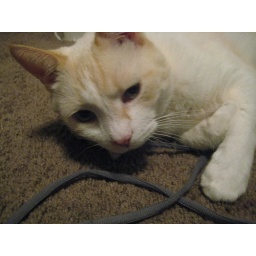
Later, Phoenix would be a COMPLETE ASSHOLE and knock over my glass of water on the mouse and keyboard...